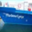
Label: ship